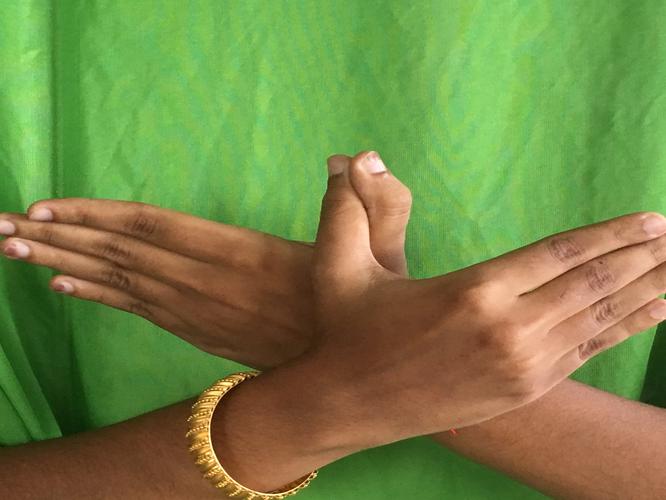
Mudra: Garuda
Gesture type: double_hand